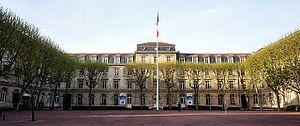
L'Institut d’études politiques de Lyon, couramment appelé Sciences Po Lyon, est une grande école française créée en 1948, spécialisée dans l'enseignement des sciences sociales et politiques et des relations internationales. Il est situé à Lyon, administrativement rattaché à l'université Lumière Lyon 2 et associé à l'université de Lyon. Il est l'un des dix instituts d'études politiques de France.